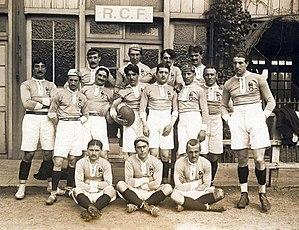
Les pertes humaines de la Première Guerre mondiale s'élèvent à environ 18,6 millions de morts. Ce nombre inclut 9,7 millions de morts pour les militaires et 8,9 millions pour les civils. Les Alliés de la Première Guerre mondiale comme les Empires centraux perdent approximativement plus de 9 millions de vies chacun. Cet article ne parle pas de la grippe espagnole, conséquence indirecte de la guerre.